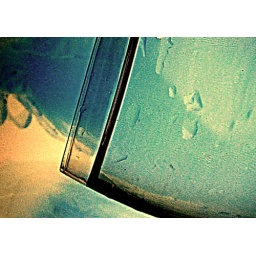
seeking ghost in a glass of water